Robinson Hilario

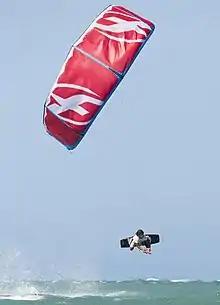
Hilario kiting with an F-One kite on kite beach, Cabarete

Hilario was born on May 26, 1994, in Sosua, Dominican Republic. From humble beginnings, he began kiting when he was 10 years old when visiting kiters on the beach lent him their equipment. By 16, he became sponsored by F-One and began his professional career competing worldwide